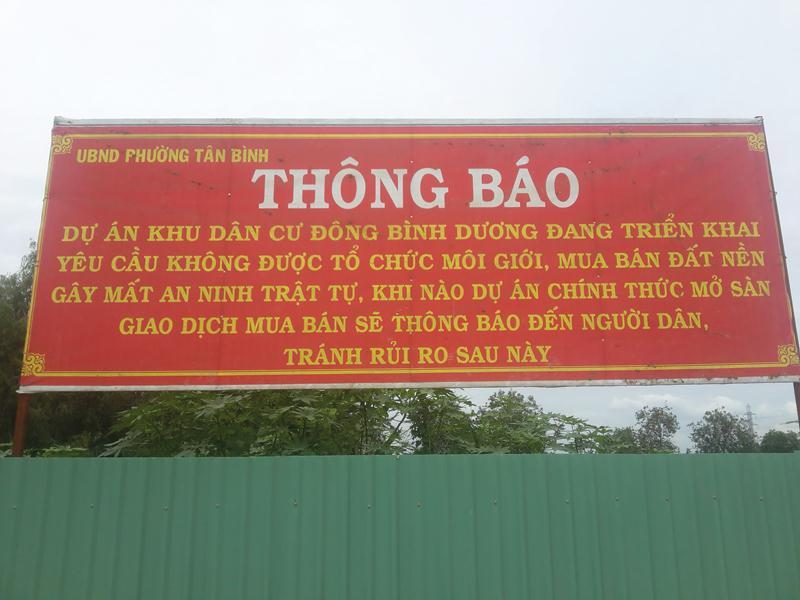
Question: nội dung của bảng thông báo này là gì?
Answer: nội dung của bảng thông báo này là yêu cầu không được tổ chức môi giới, mua bán đất nền dự án khu dân cư đông bình dương